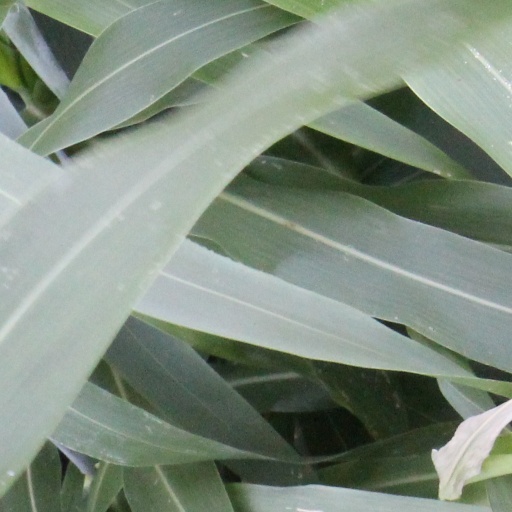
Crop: sorghum